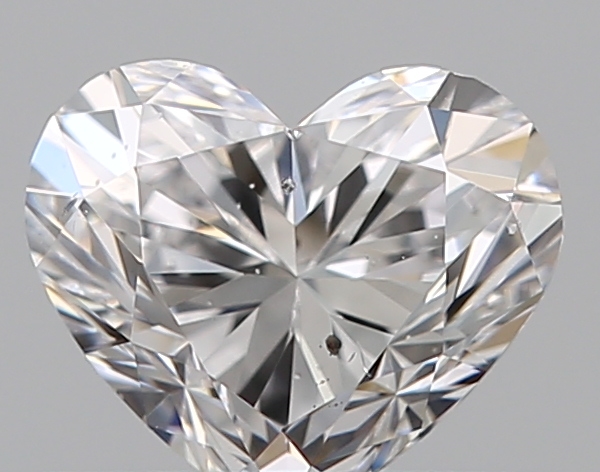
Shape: heart
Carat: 0.5
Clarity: SI1
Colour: D
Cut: VG
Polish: EX
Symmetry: VG
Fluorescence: N
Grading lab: GIA
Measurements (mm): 4.64 x 5.47 x 3.3